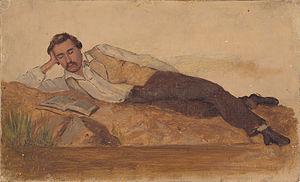
Emblèmes moraux est un recueil de poèmes de Robert Louis Stevenson illustré par l'auteur. Il se composait initialement de deux petites plaquettes de poésies et de gravures, toutes deux publiées à quelques dizaines d'exemplaires à Davos en 1882. Stevenson en est à la fois l'auteur, l'illustrateur, le graveur et, en association avec son beau-fils Lloyd Osbourne, alors âgé de treize ans, l'éditeur. Le titre d'Emblèmes moraux a été repris pour une édition collective posthume, publiée en 1921, rassemblant plusieurs plaquettes de Stevenson, pour la plupart illustrées par lui et initialement imprimées à Davos, entre 1881 et 1882, par Lloyd Osbourne. Les éditions originales des Emblèmes moraux, très rares, sont recherchées et appréciées tant pour leurs qualités graphiques et littéraires que pour leur dimension ludique.